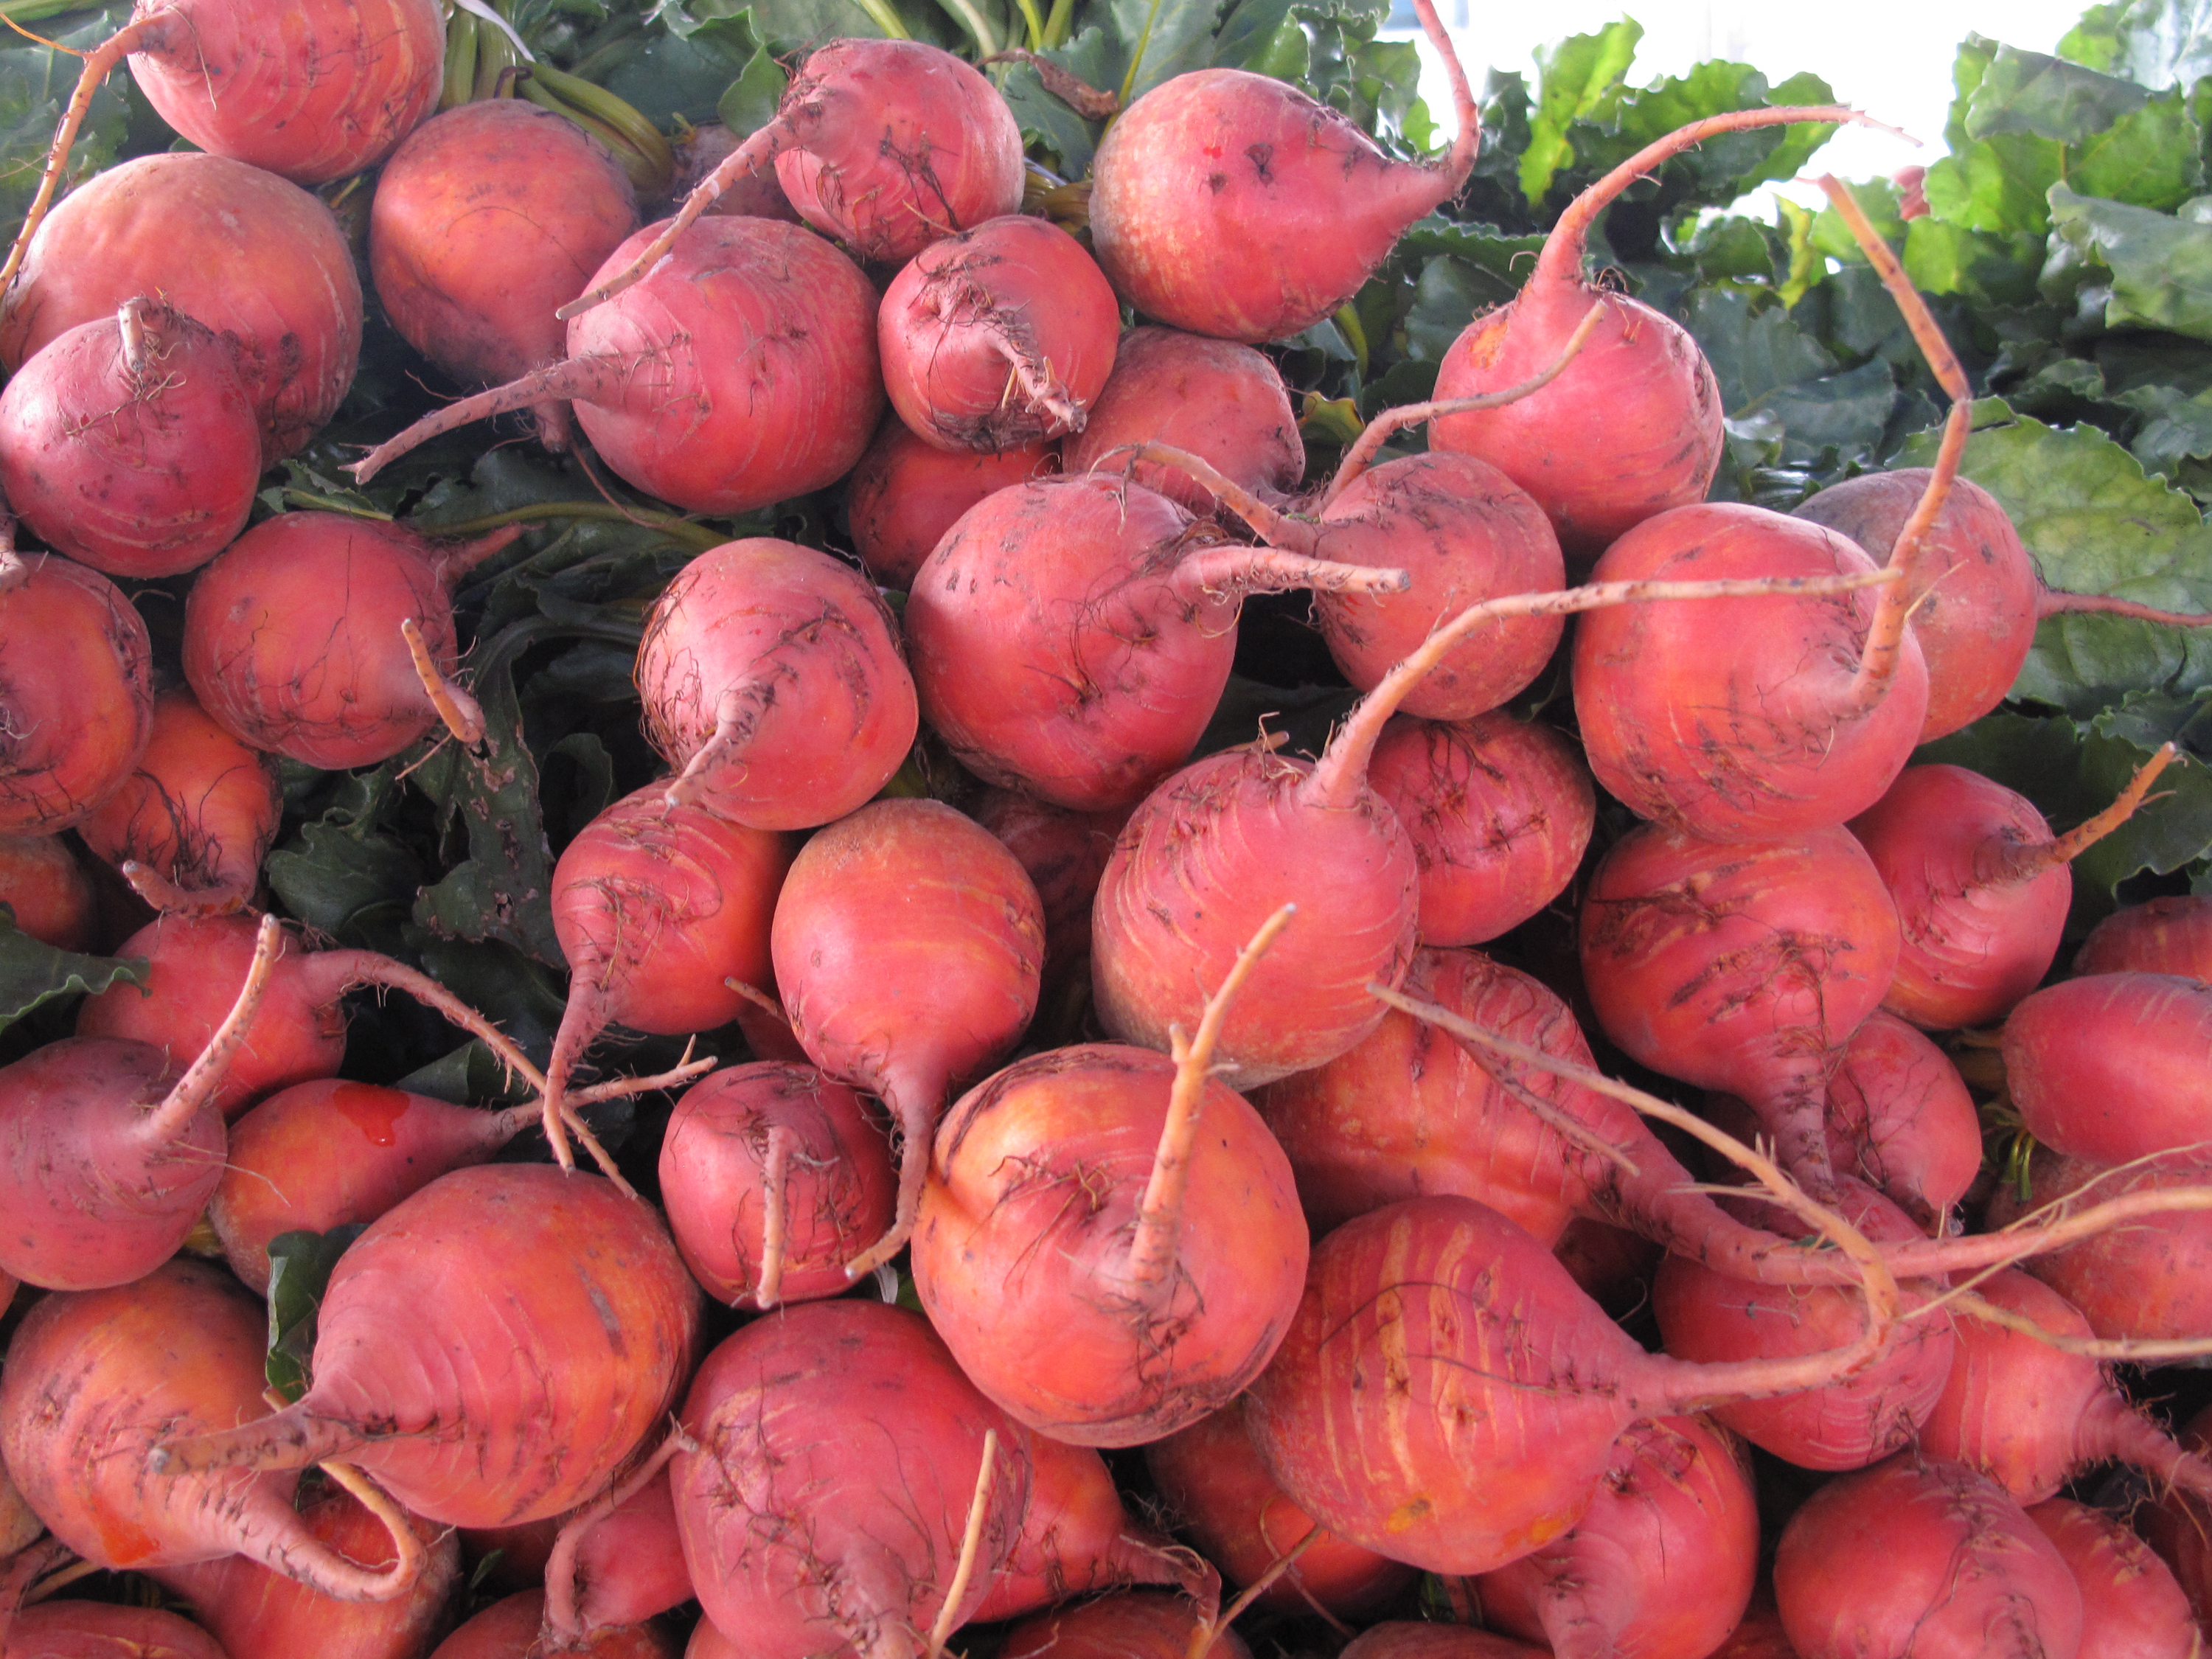
plant, fruit, food, produce, flowering plant, land plant